Citigroup Center

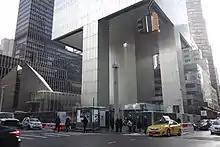
Base of the Citigroup Center as seen from Lexington Avenue and 53rd Street. St. Peter's Evangelical Lutheran Church is visible to the left below the skyscraper.

The tower stories are of trussed-tube construction. Each of the tower stories measures , or in total. Within the office stories, the elevator shafts and emergency stairs are embedded in a service core at the center of each story. The core is about , while the floor space around the core is just less than wide. Overall, the Citigroup Center is made of of steel, two-fifths of the amount used in the Empire State Building.